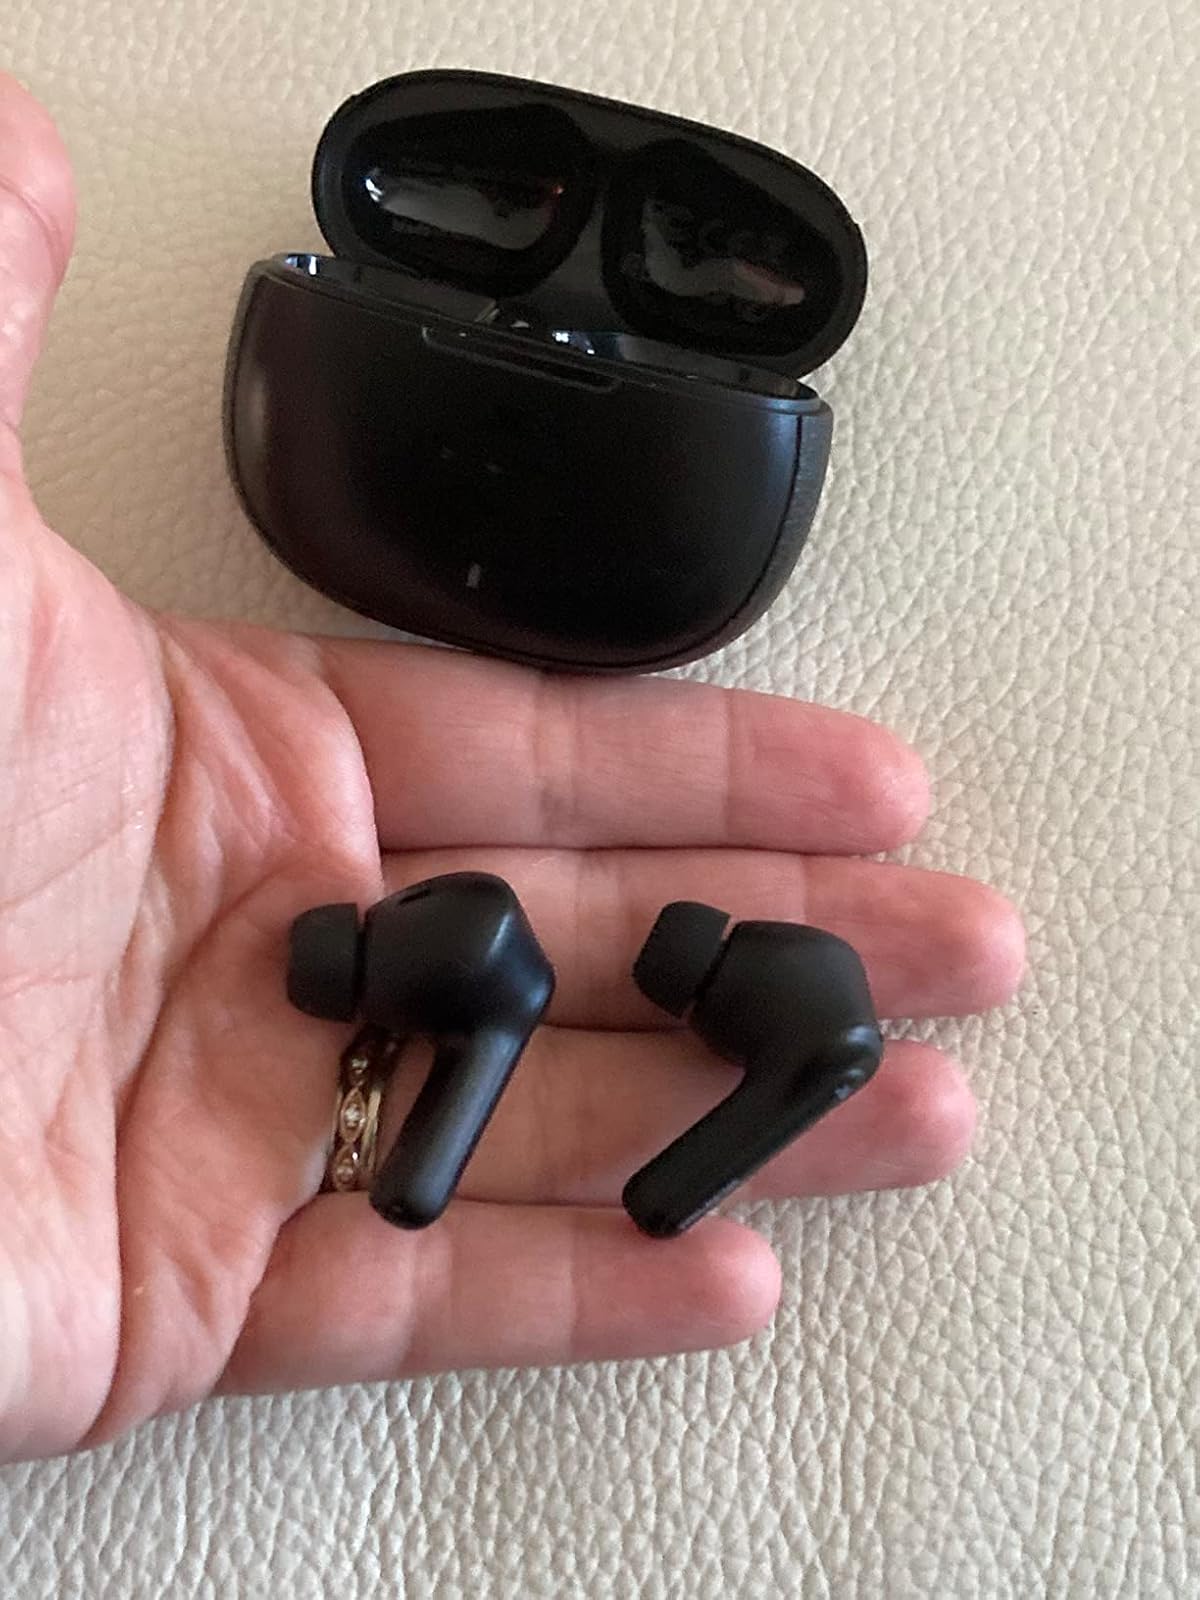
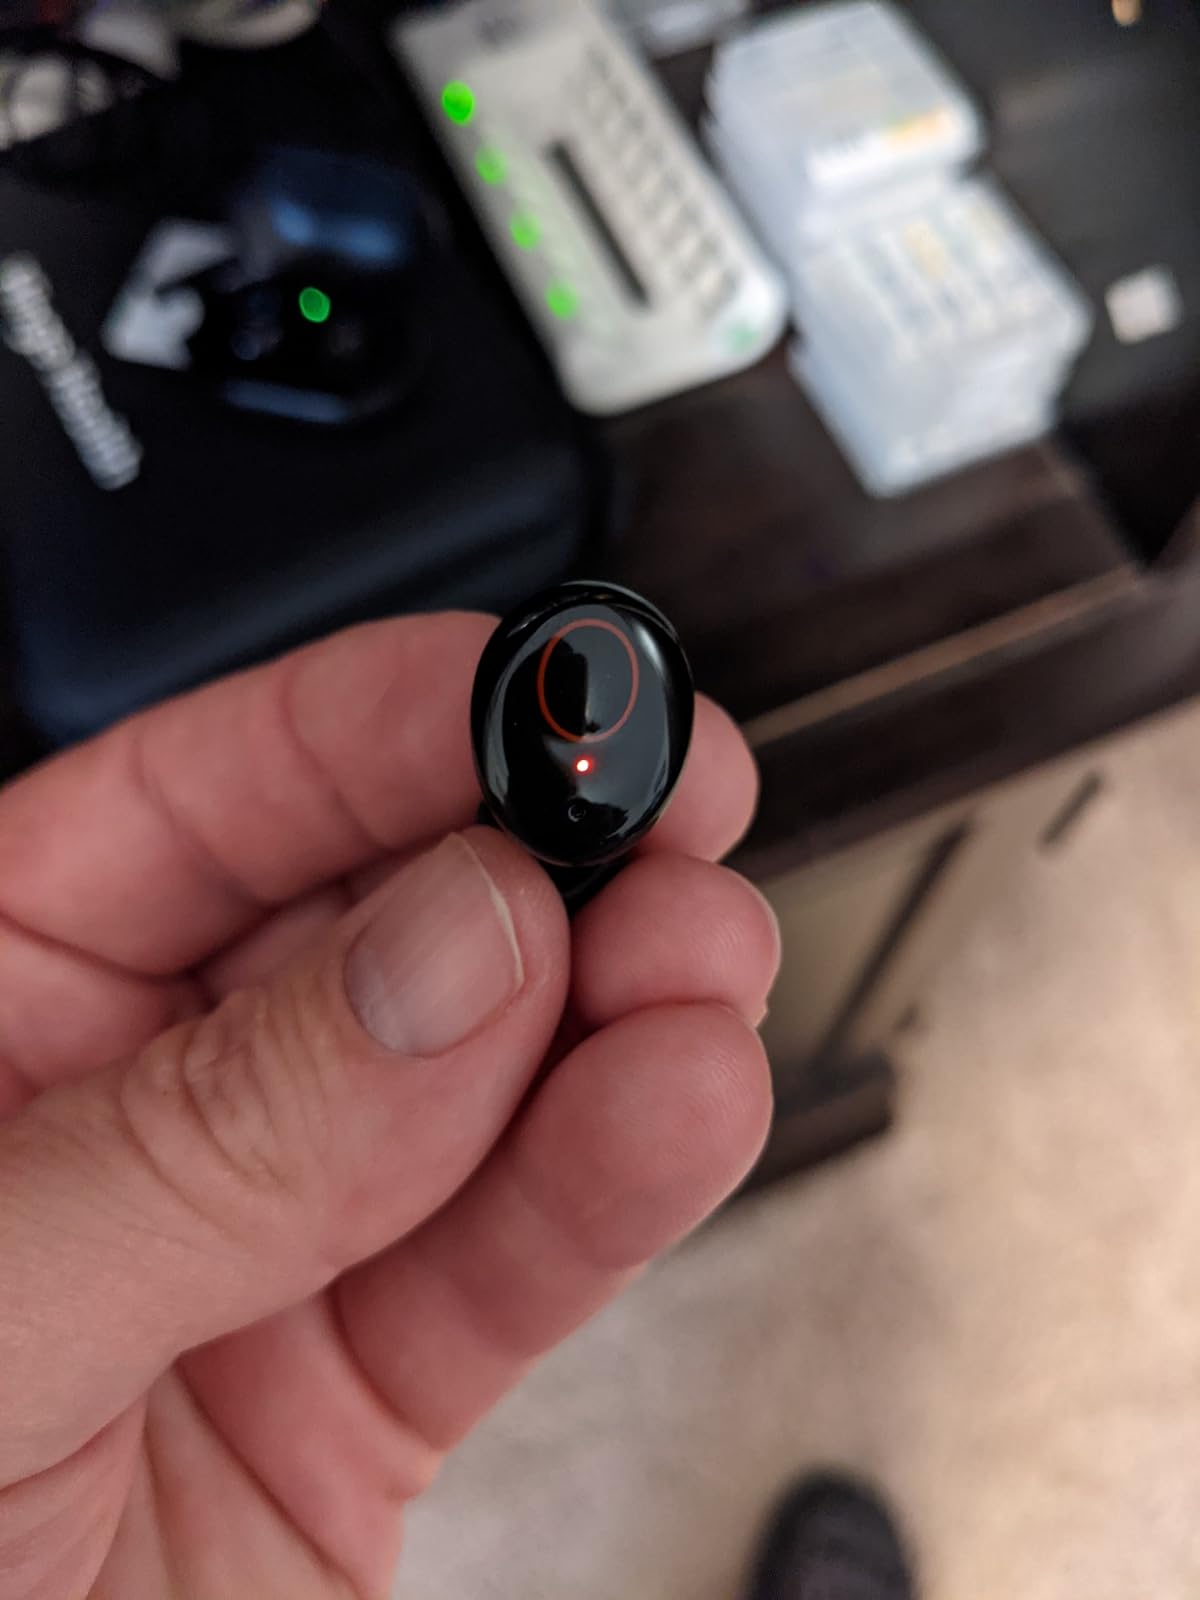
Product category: earbuds
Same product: no